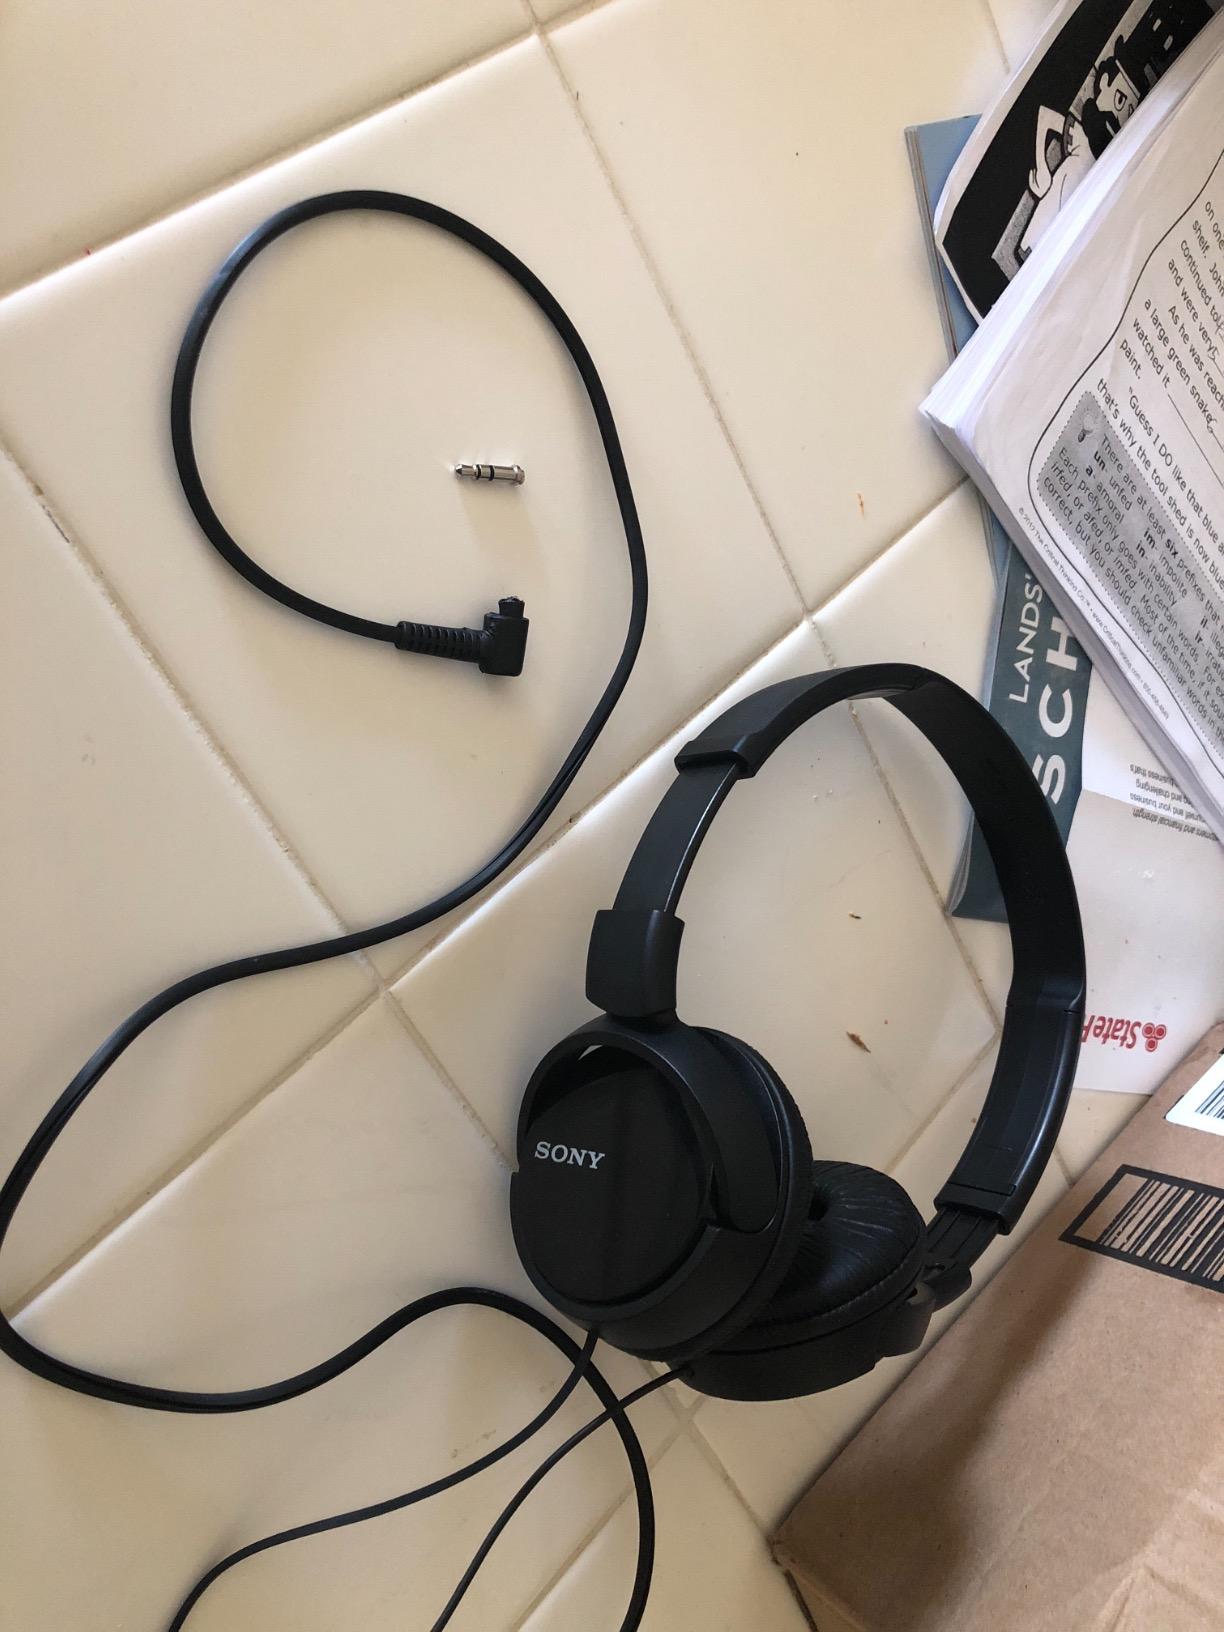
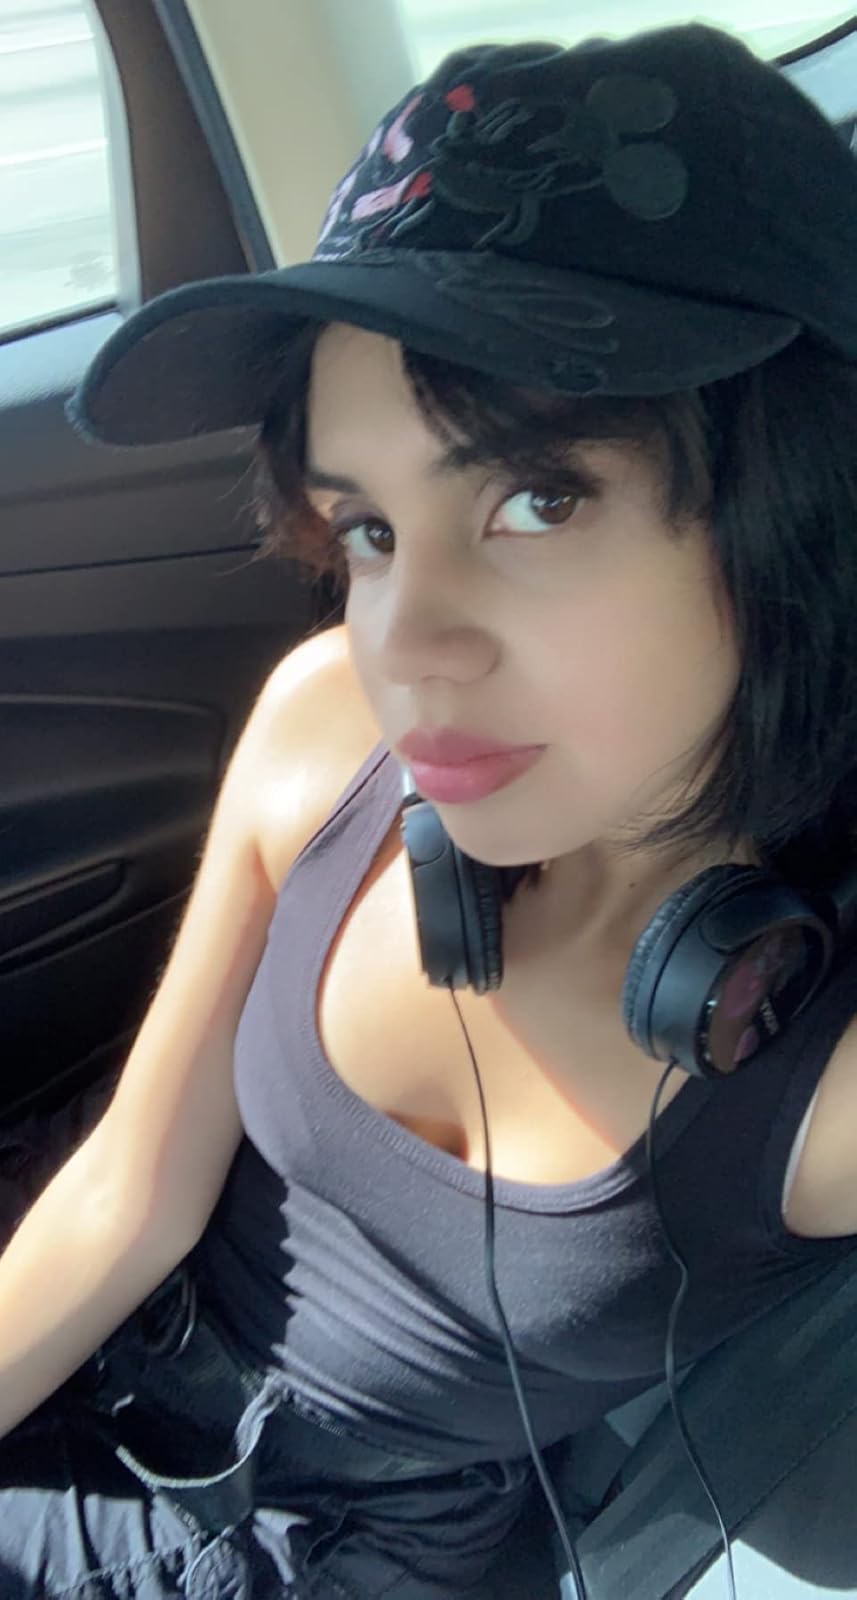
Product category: headphones
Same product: yes